Lost Consonants

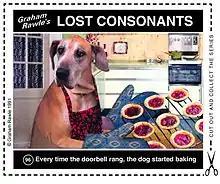
Example strip

Lost Consonants is a comic collage series created by Graham Rawle, appearing in Britain's "Guardian" newspaper from 1990 to 2005. The text and image word play series illustrates a sentence from which one vital letter has been removed, altering its meaning. For example: "Youths addicted to drugs" becomes "youths addicted to rugs", or instead of going days without water and becoming "thirsty", people become "thirty".